Gwrych Castle

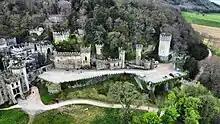
The 18 towers of Gwrych Castle

The Cadw listing entry for the castle describes it as "a magnificent large scale example of a Romantic castellated mansion; particularly important for its relationship with its site and its spectacular and extensive Picturesque composition, one of the finest examples of its date in Britain".